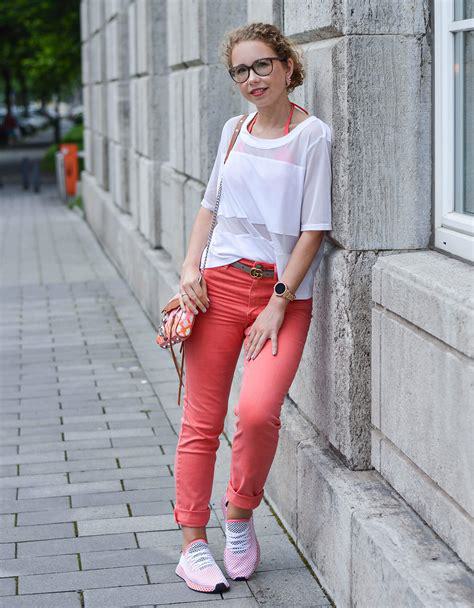
Brand: Adidas
Model: Deerupt